Real Warri Pikin

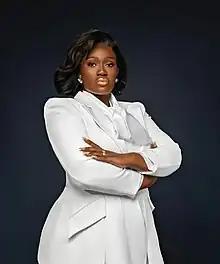
Real warri Pikin

Anita Alaire Afoke Asuoha is a Nigerian stand-up comedian, actor and social media host known by her stage name Real Warri Pikin. She was born on October 29, 1990 in Warri, Delta State.